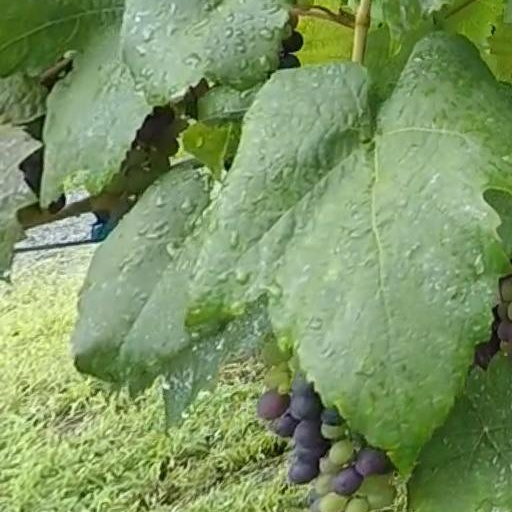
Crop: grape